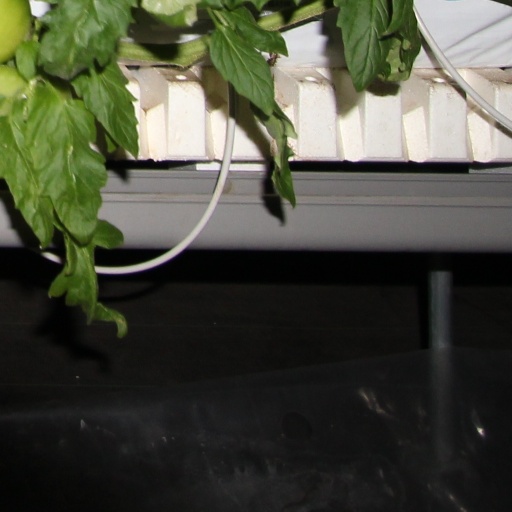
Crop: tomato